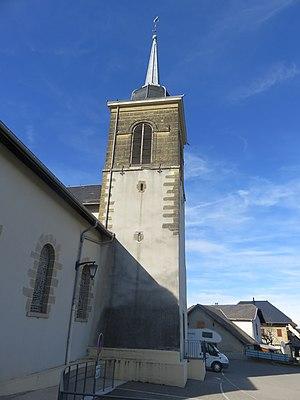
Le clocher de l’église Saint-Maurice (Marcellaz-Albanais, France) le 23 février 2020.
Marcellaz-Albanais est une commune française située dans le département de la Haute-Savoie, en région Auvergne-Rhône-Alpes.
L’église Saint-Maurice est une église catholique française, située dans le département de la Haute-Savoie, dans la commune de Marcellaz-Albanais.